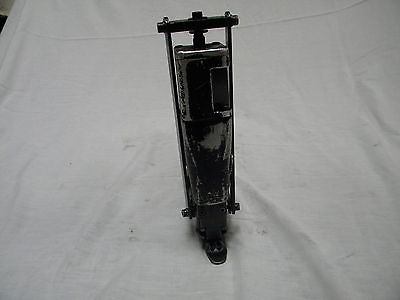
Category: stapler